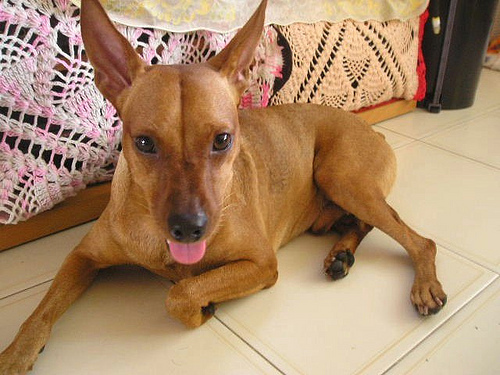
Breed: miniature pinscher